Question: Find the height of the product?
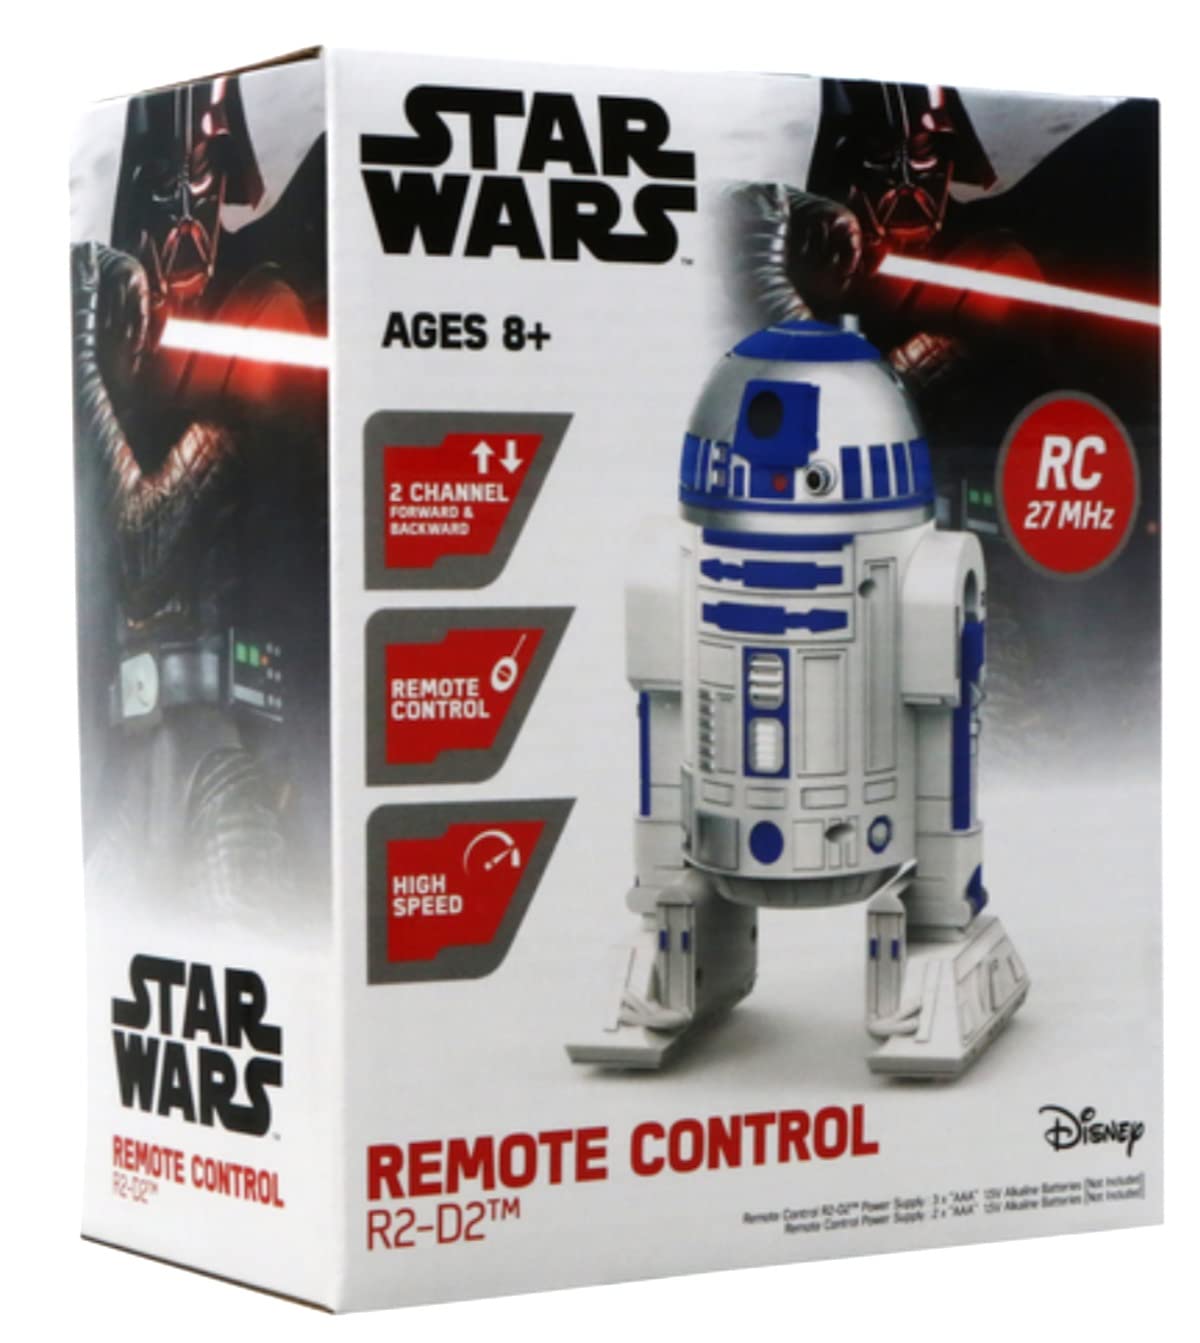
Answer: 20.0 inch